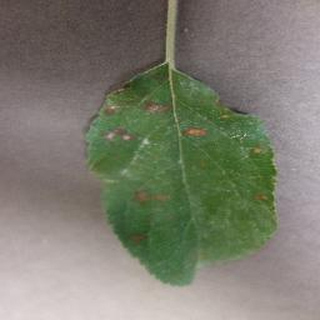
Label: apple_cedar_apple_rust